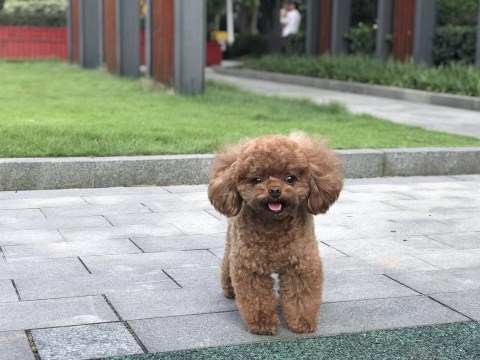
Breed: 7449-n000128-teddy